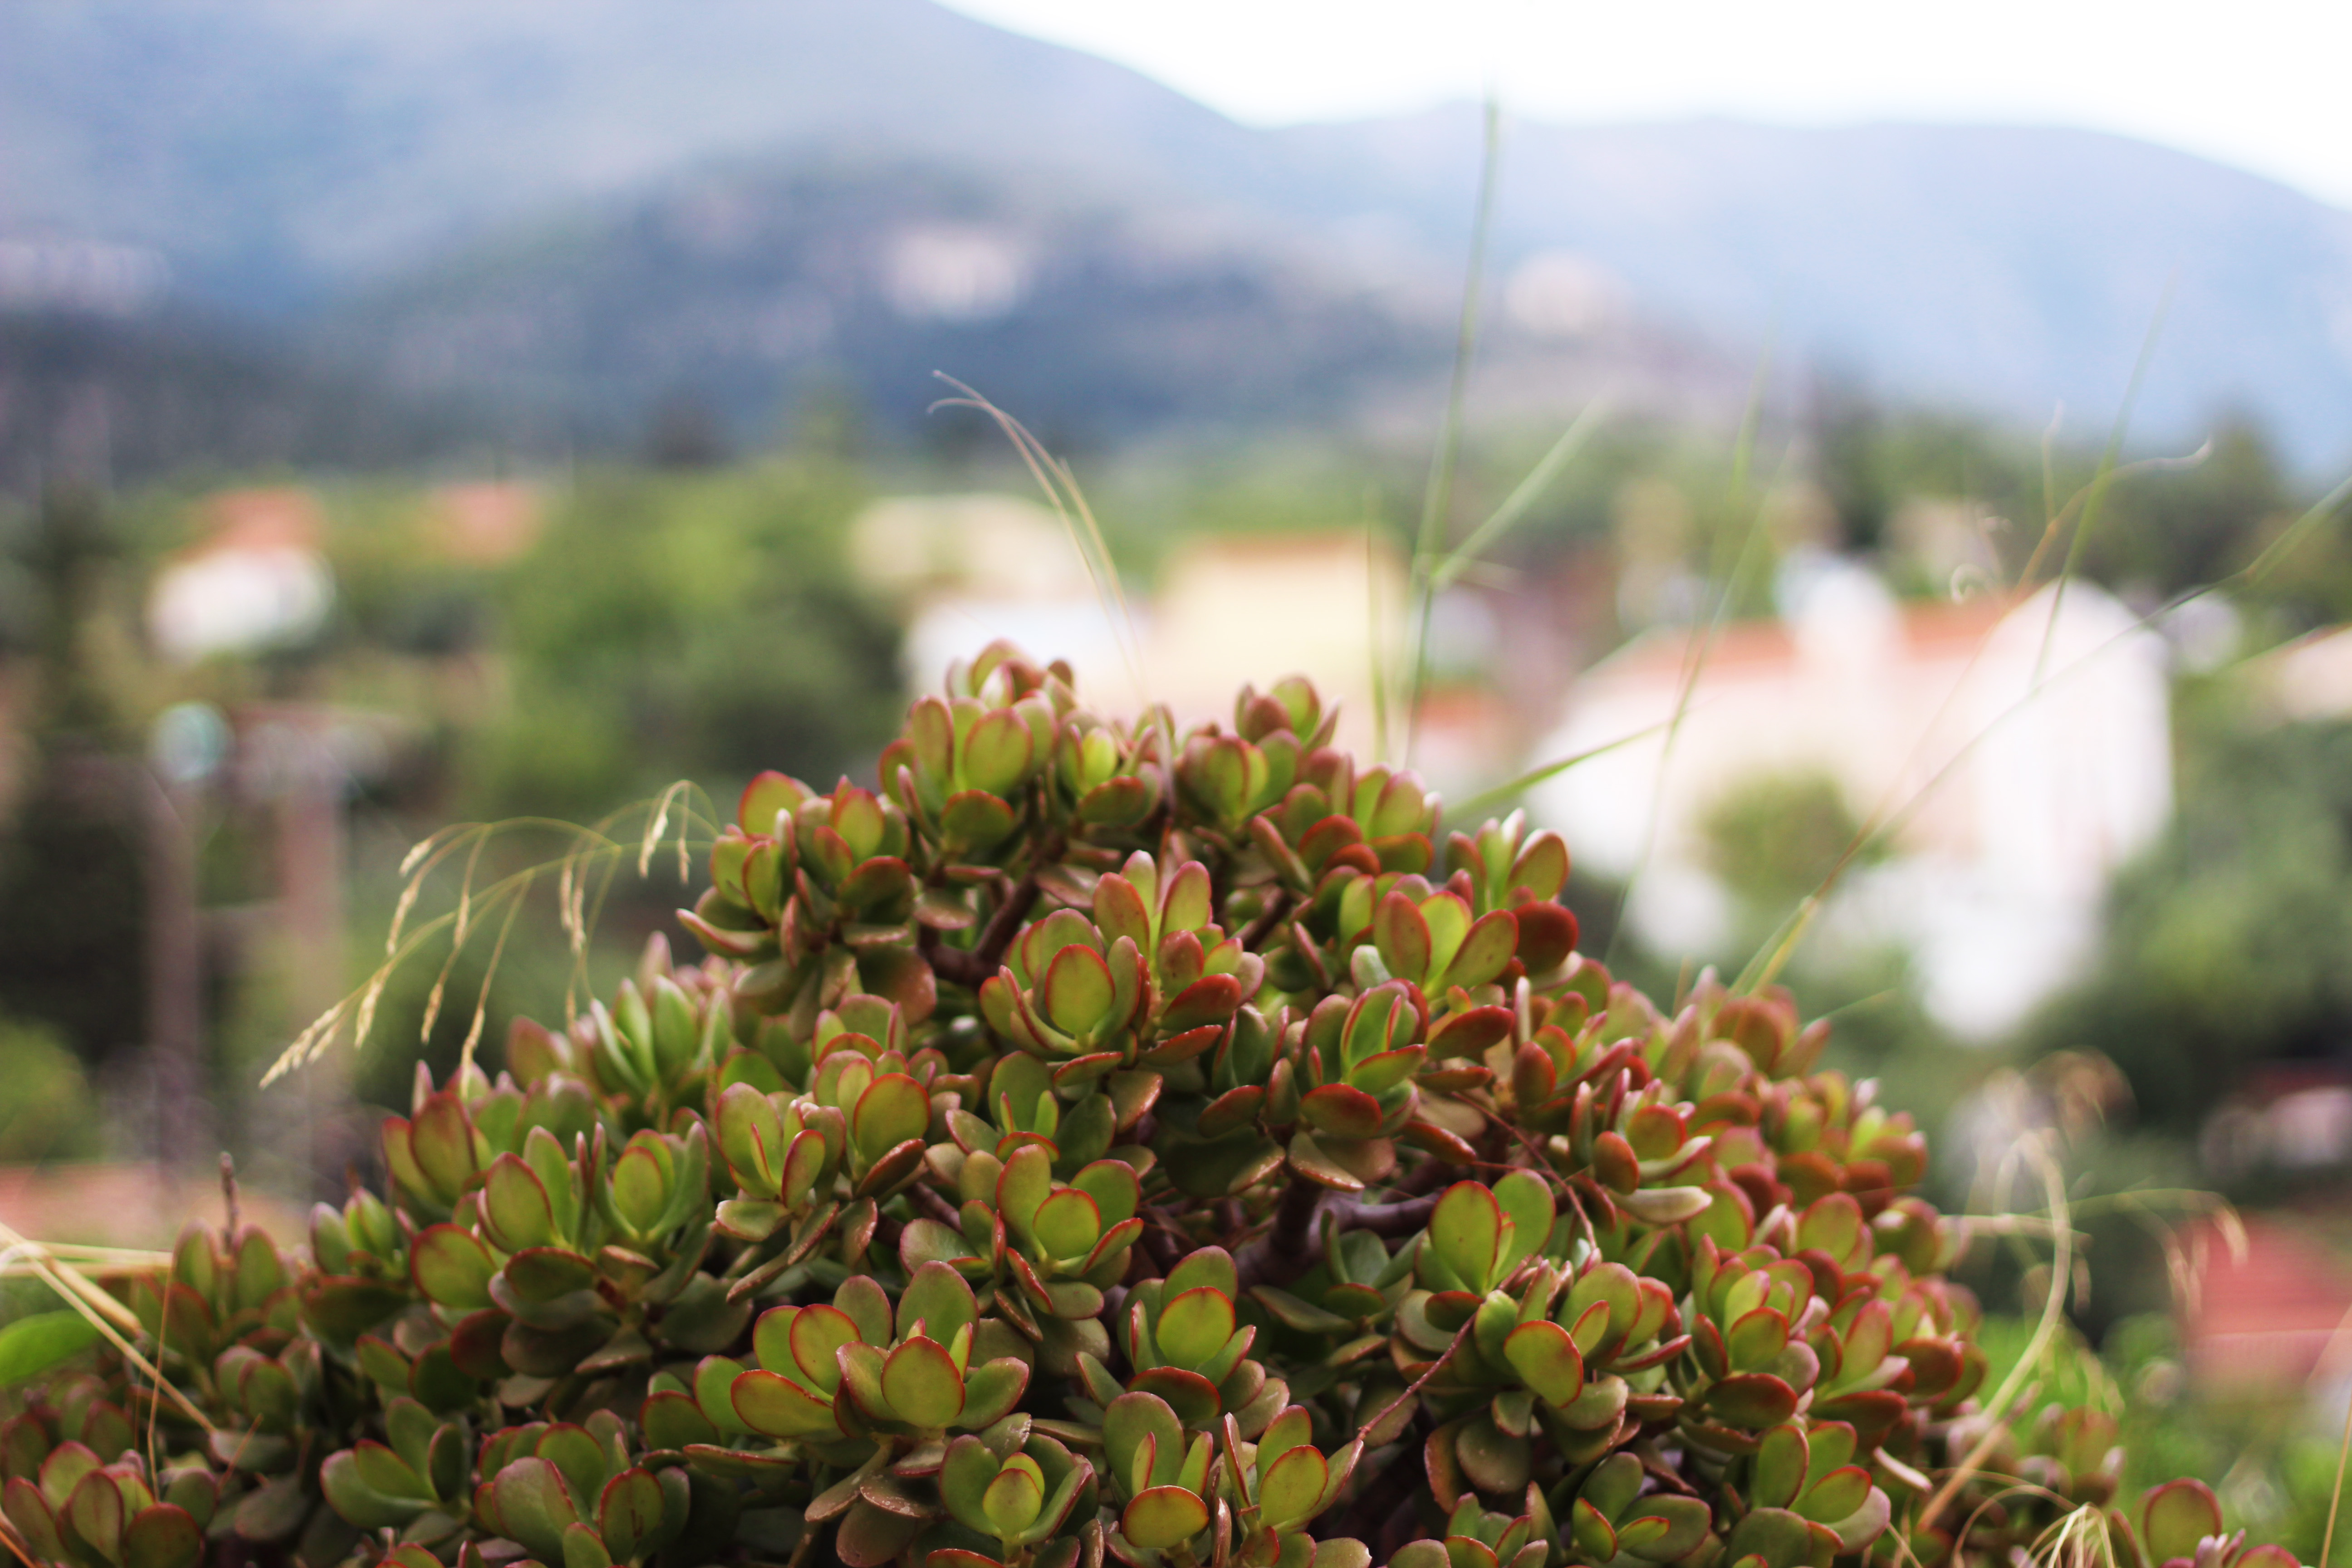
scenery, green, nature, hill, vegetation, flower, plant, plant community, flowering plant, terrestrial plant, photography, nepenthes, plantation, plant stem, perennial plant